66th Weapons Squadron

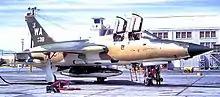
66th FWS F-105F Thunderchief, AF Ser. No. 63-8318

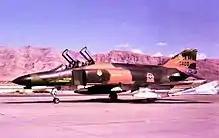
66th FWS F-4E Phantom II, AF Ser. No. 68-0400

Reactivated in August 1946 as part of Eleventh Air Force (Later Alaskan Air Command) as part of the air defense forces in the northwest Pacific. Squadron began training new P-51 pilots at Elmendorf Field, Alaska. Later, it was equipped with F-80Bs in March–April 1948, F-80Cs in October–December 1948, F-94Bs in the summer of 1951, and F-89Cs in September 1953. With these aircraft, the squadron provided fighter aircraft defense in support of the Alaska Area until late in the 1950s.